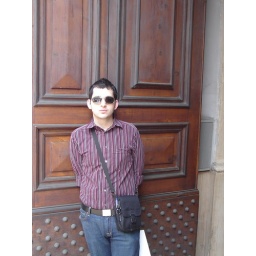
Standing in front of a huge wooden door on Via del Corzo.